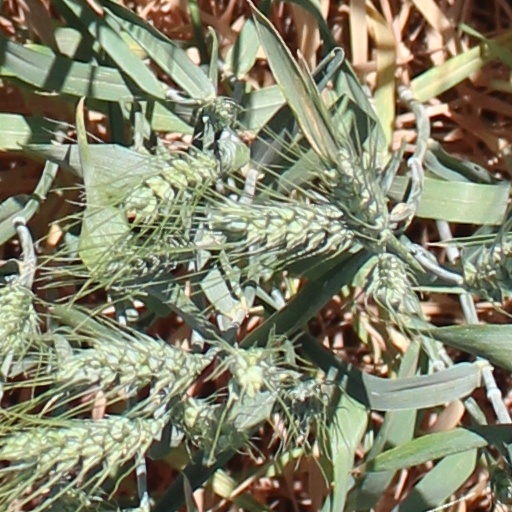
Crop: wheat